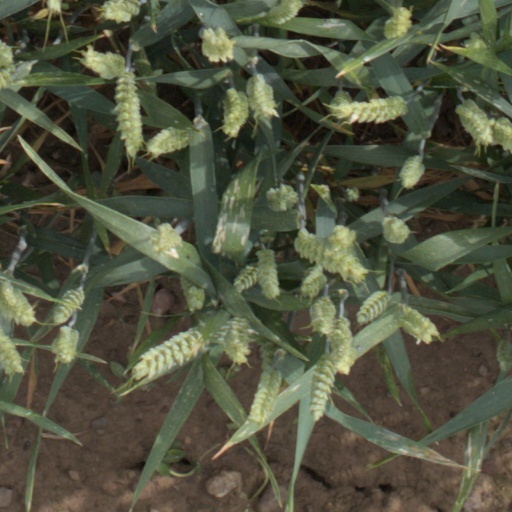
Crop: wheat